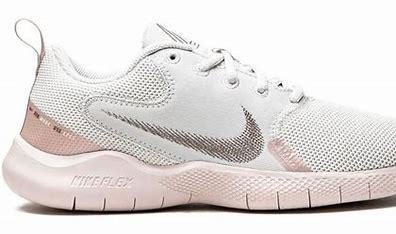
Brand: Nike
Model: Flex Experience Run 10